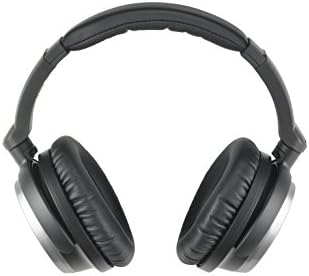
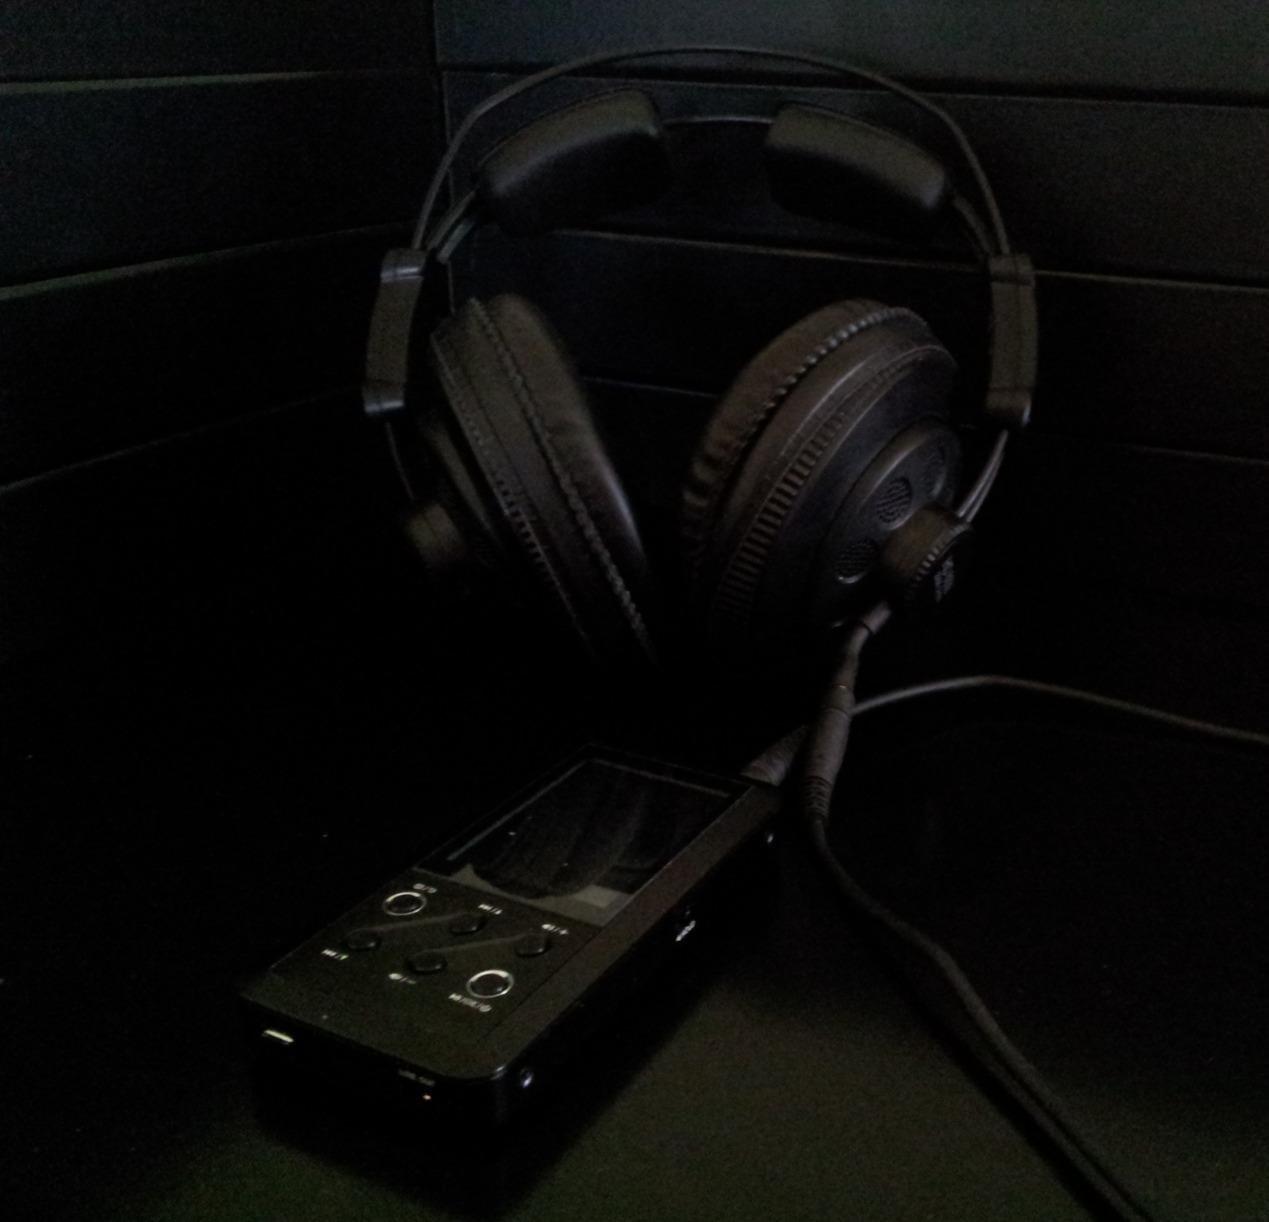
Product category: headphones
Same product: no